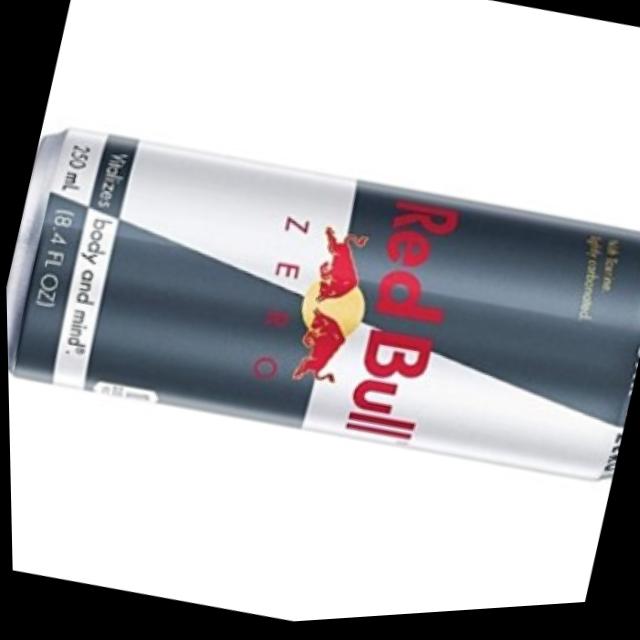
Label: cans